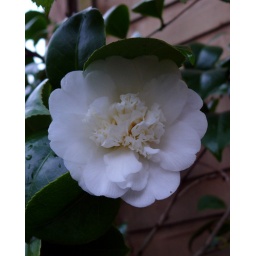
A lovely white flower deep in the shade.